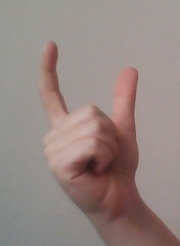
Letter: nun